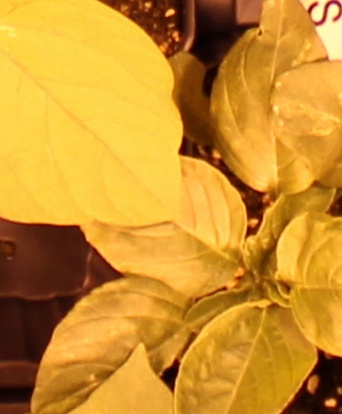
Label: Redroot Pigweed